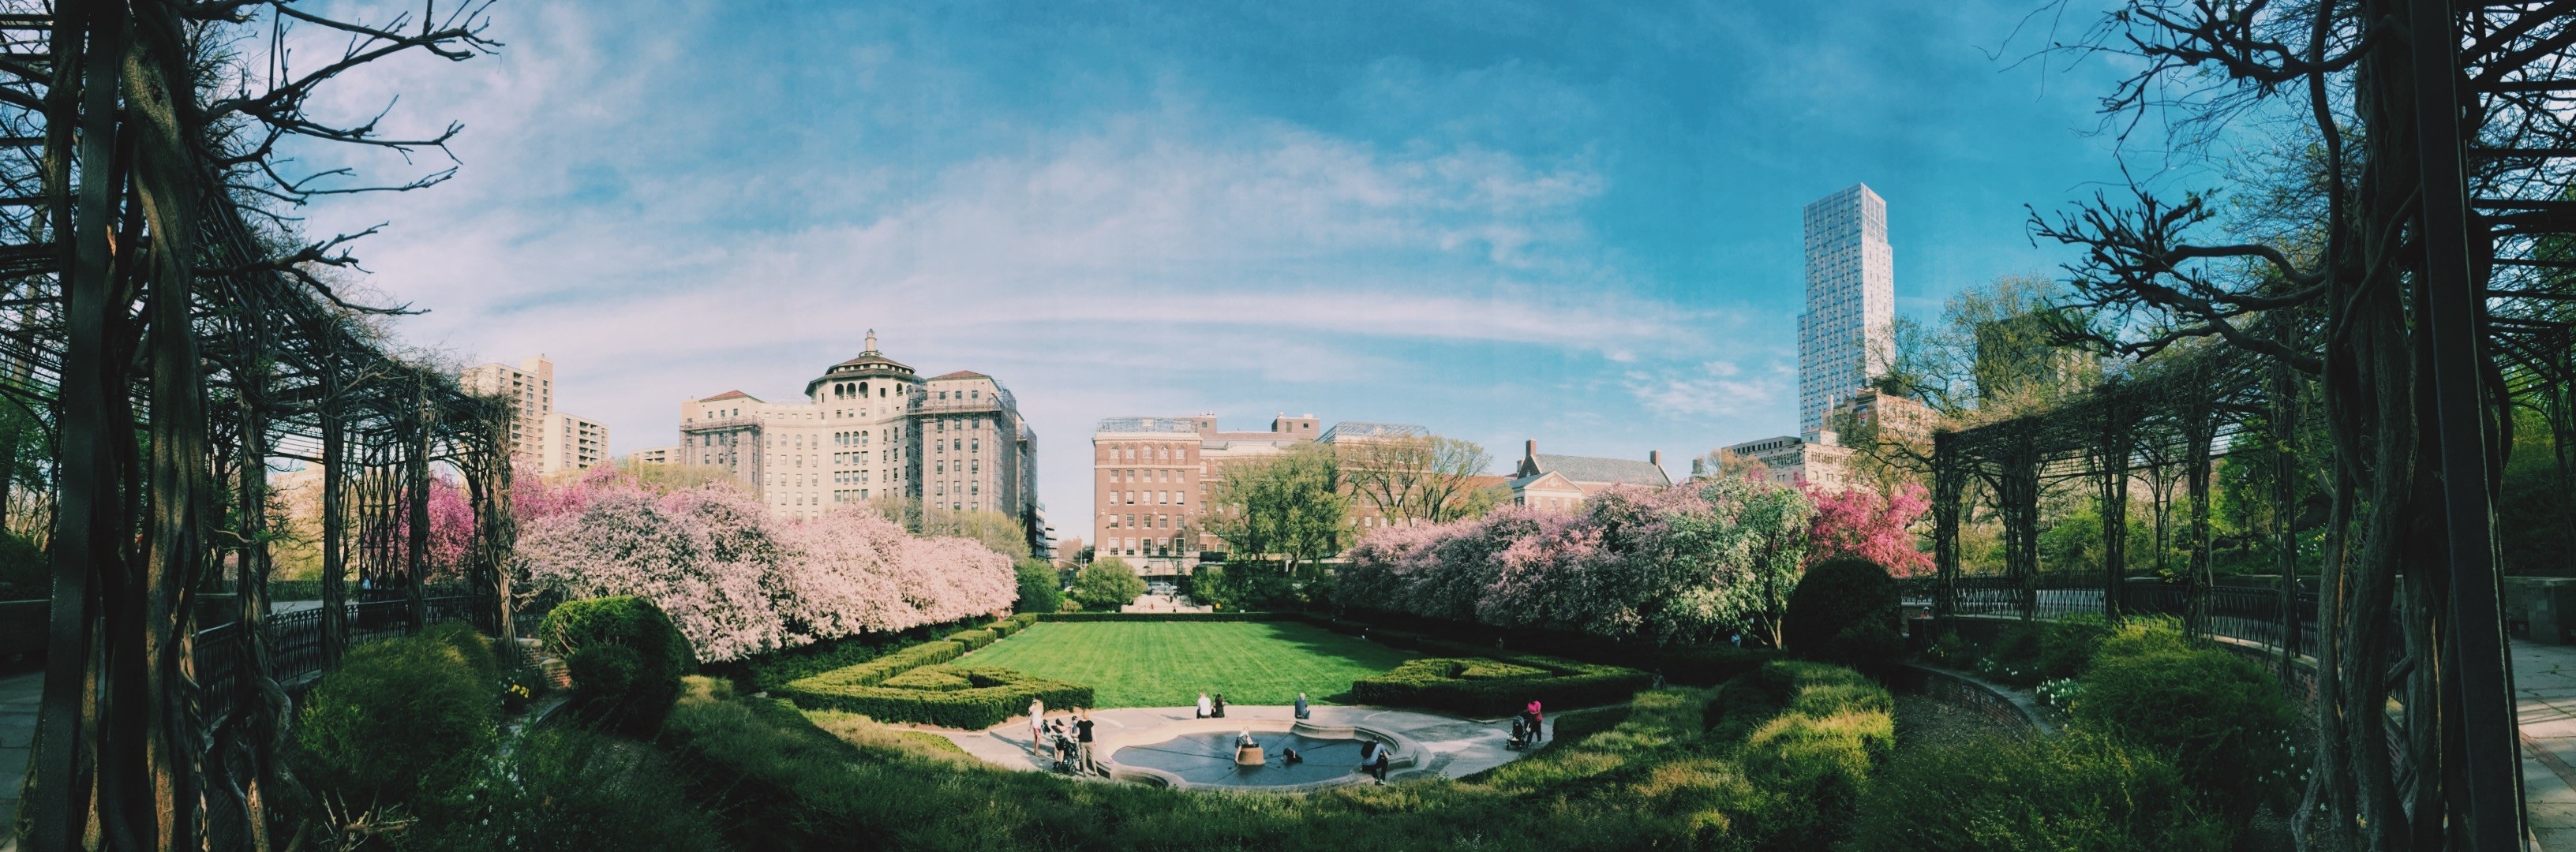
landmark, photography, town, estate, cityscape, tourism, mansion, castle, waterway, flower, panorama, tours, garden